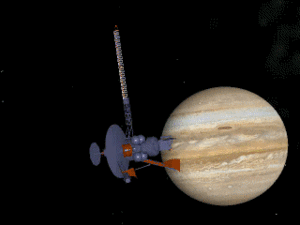
Animation